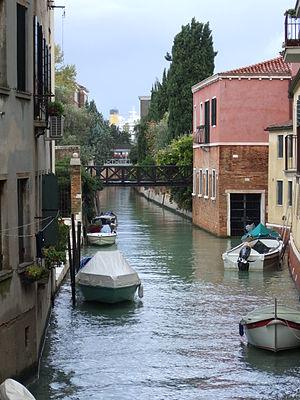
Le rio di San Giobbe, rio de San Giobbe en vénitien, est un canal de Venise dans le sestiere de Cannaregio.